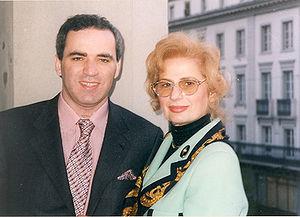
Garry Kimovitch Kasparov, né le 13 avril 1963 à Bakou, est un joueur d'échecs soviétique puis russe. En exil depuis 2013, il a acquis la nationalité croate en 2014 et vit aujourd'hui à New York.